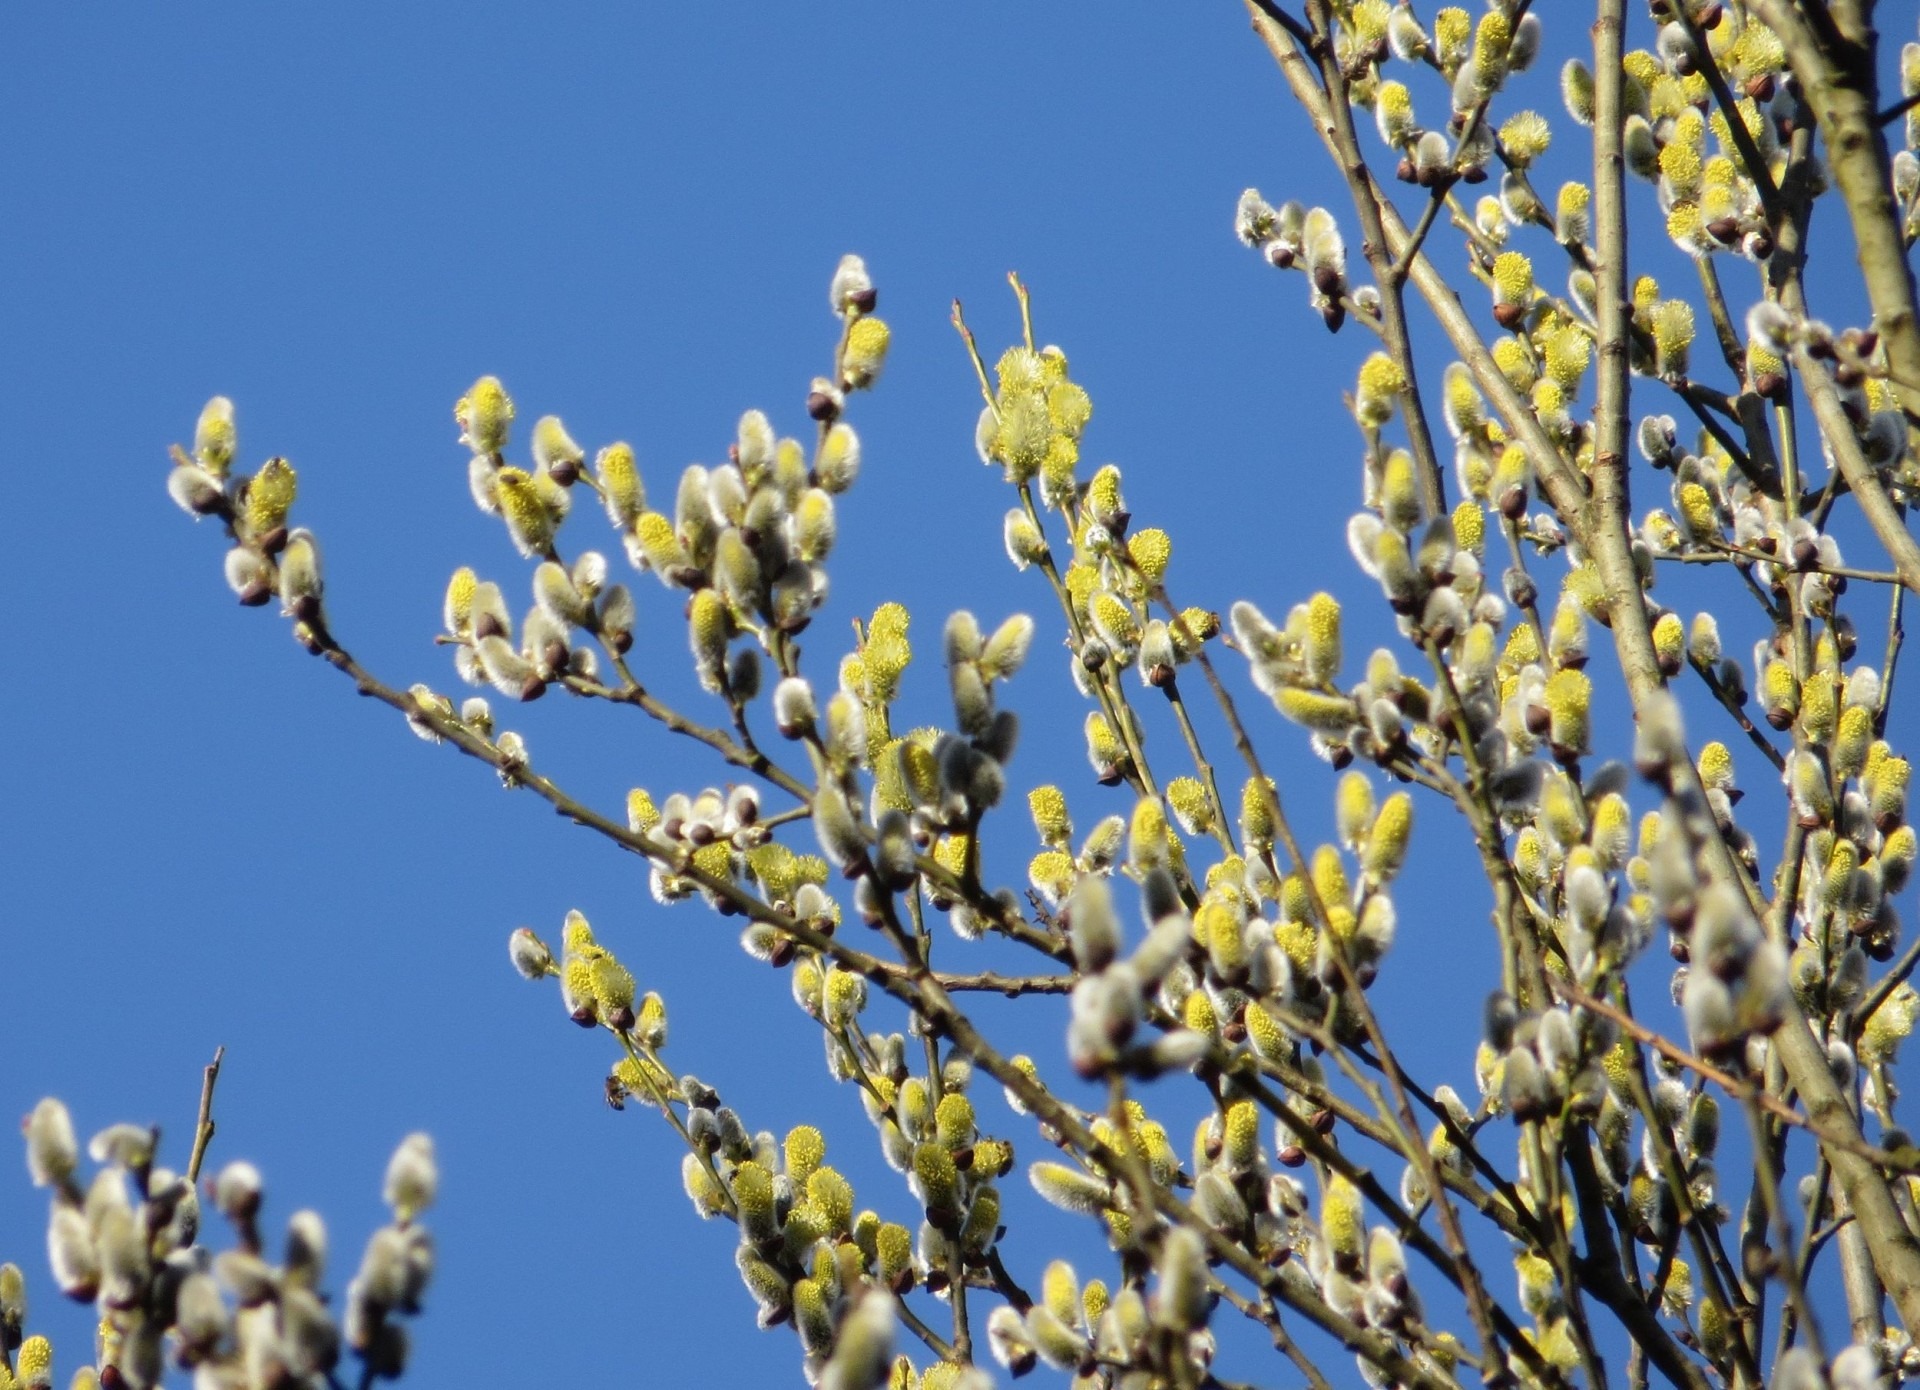
tree, outdoor, branch, blossom, growth, plant, sun, texture, flower, bloom, summer, floral, environment, foliage, food, spring, produce, natural, fresh, botany, flora, season, freshness, wildflower, twigs, gardening, shrub, seasonal, springtime, flowering plant, pussy willow, land plant